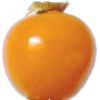
Label: Physalis 1